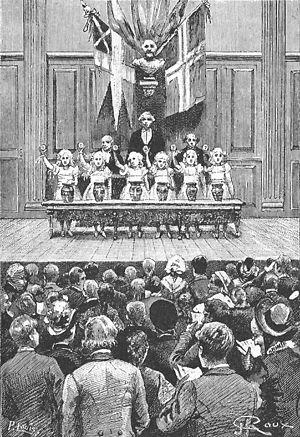
""Un Billet de loterie"", George Roux. Čeština: Původní ilustrace Georga Rouxe k románu J. Verna ""Los číslo 9672"". This file was uploaded with Commonist."